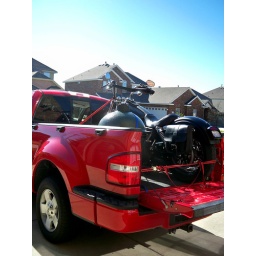
Got the truck loaded to head to mom's house in Wichita Falls.